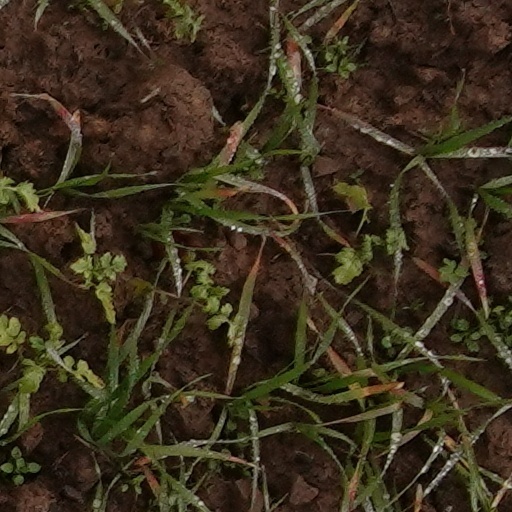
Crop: wheat